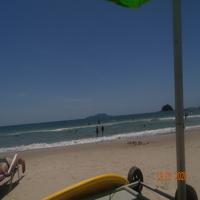
Weather: sun or clear